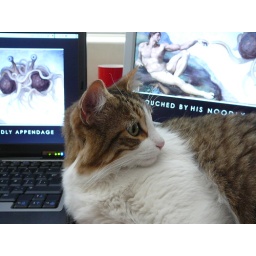
My cat over my laptop